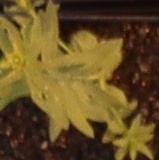
Label: Flax